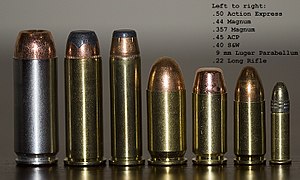
9 x 19 mm Parabellum
Fra venstre til højre: .50 Action Express, .44 Magnum, .357 Magnum, .45 ACP, .40 S&W, 9 x 19 mm Parabellum, .22 Long Rifle.
9 x 19 mm Parabellum, også kendt som 9 x 19 mm Luger og 9 x 19 mm NATO, er en pistolammunition der blev introduceret i 1902 af den tyske våbenfabrikant Deutsche Waffen und Munitionsfabriken til deres Parabellum pistol. Ammunitionen var en kraftigere version af deres tidligere 7.65 mm Luger Parabellum. Ammunitionen kendes ved efternavnet for DWM's ingeniør Georg Luger, der var en af de vigtigste personer bag udviklingen af ammunitionen og pistolen.